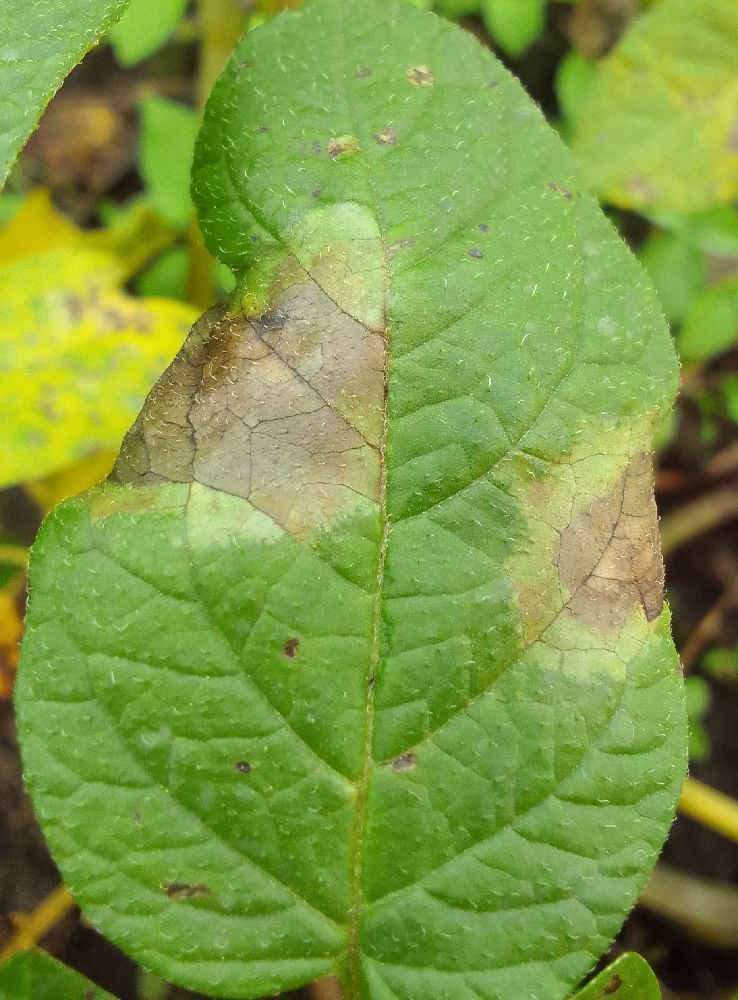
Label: Late blight